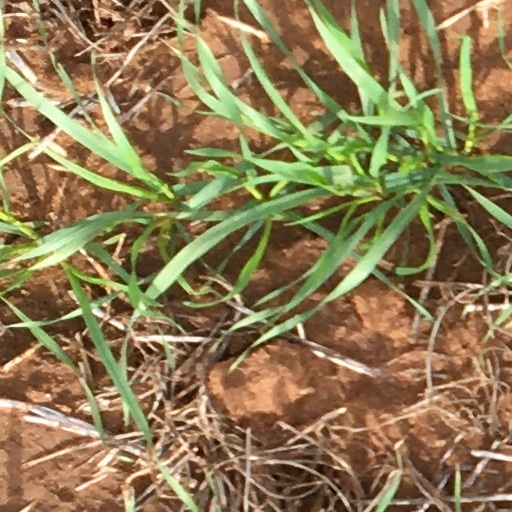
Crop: wheat